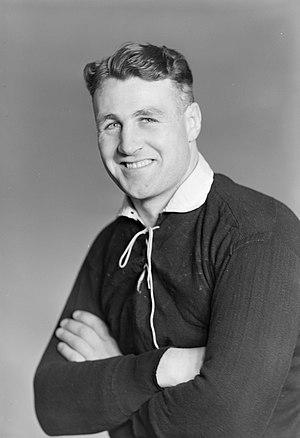
Kevin Lawrence Skinner, né le 24 novembre 1927 à Dunedin et décédé le 21 juillet 2014, est un joueur de rugby à XV qui jouait avec l'équipe de Nouvelle-Zélande. Il évoluait comme pilier.